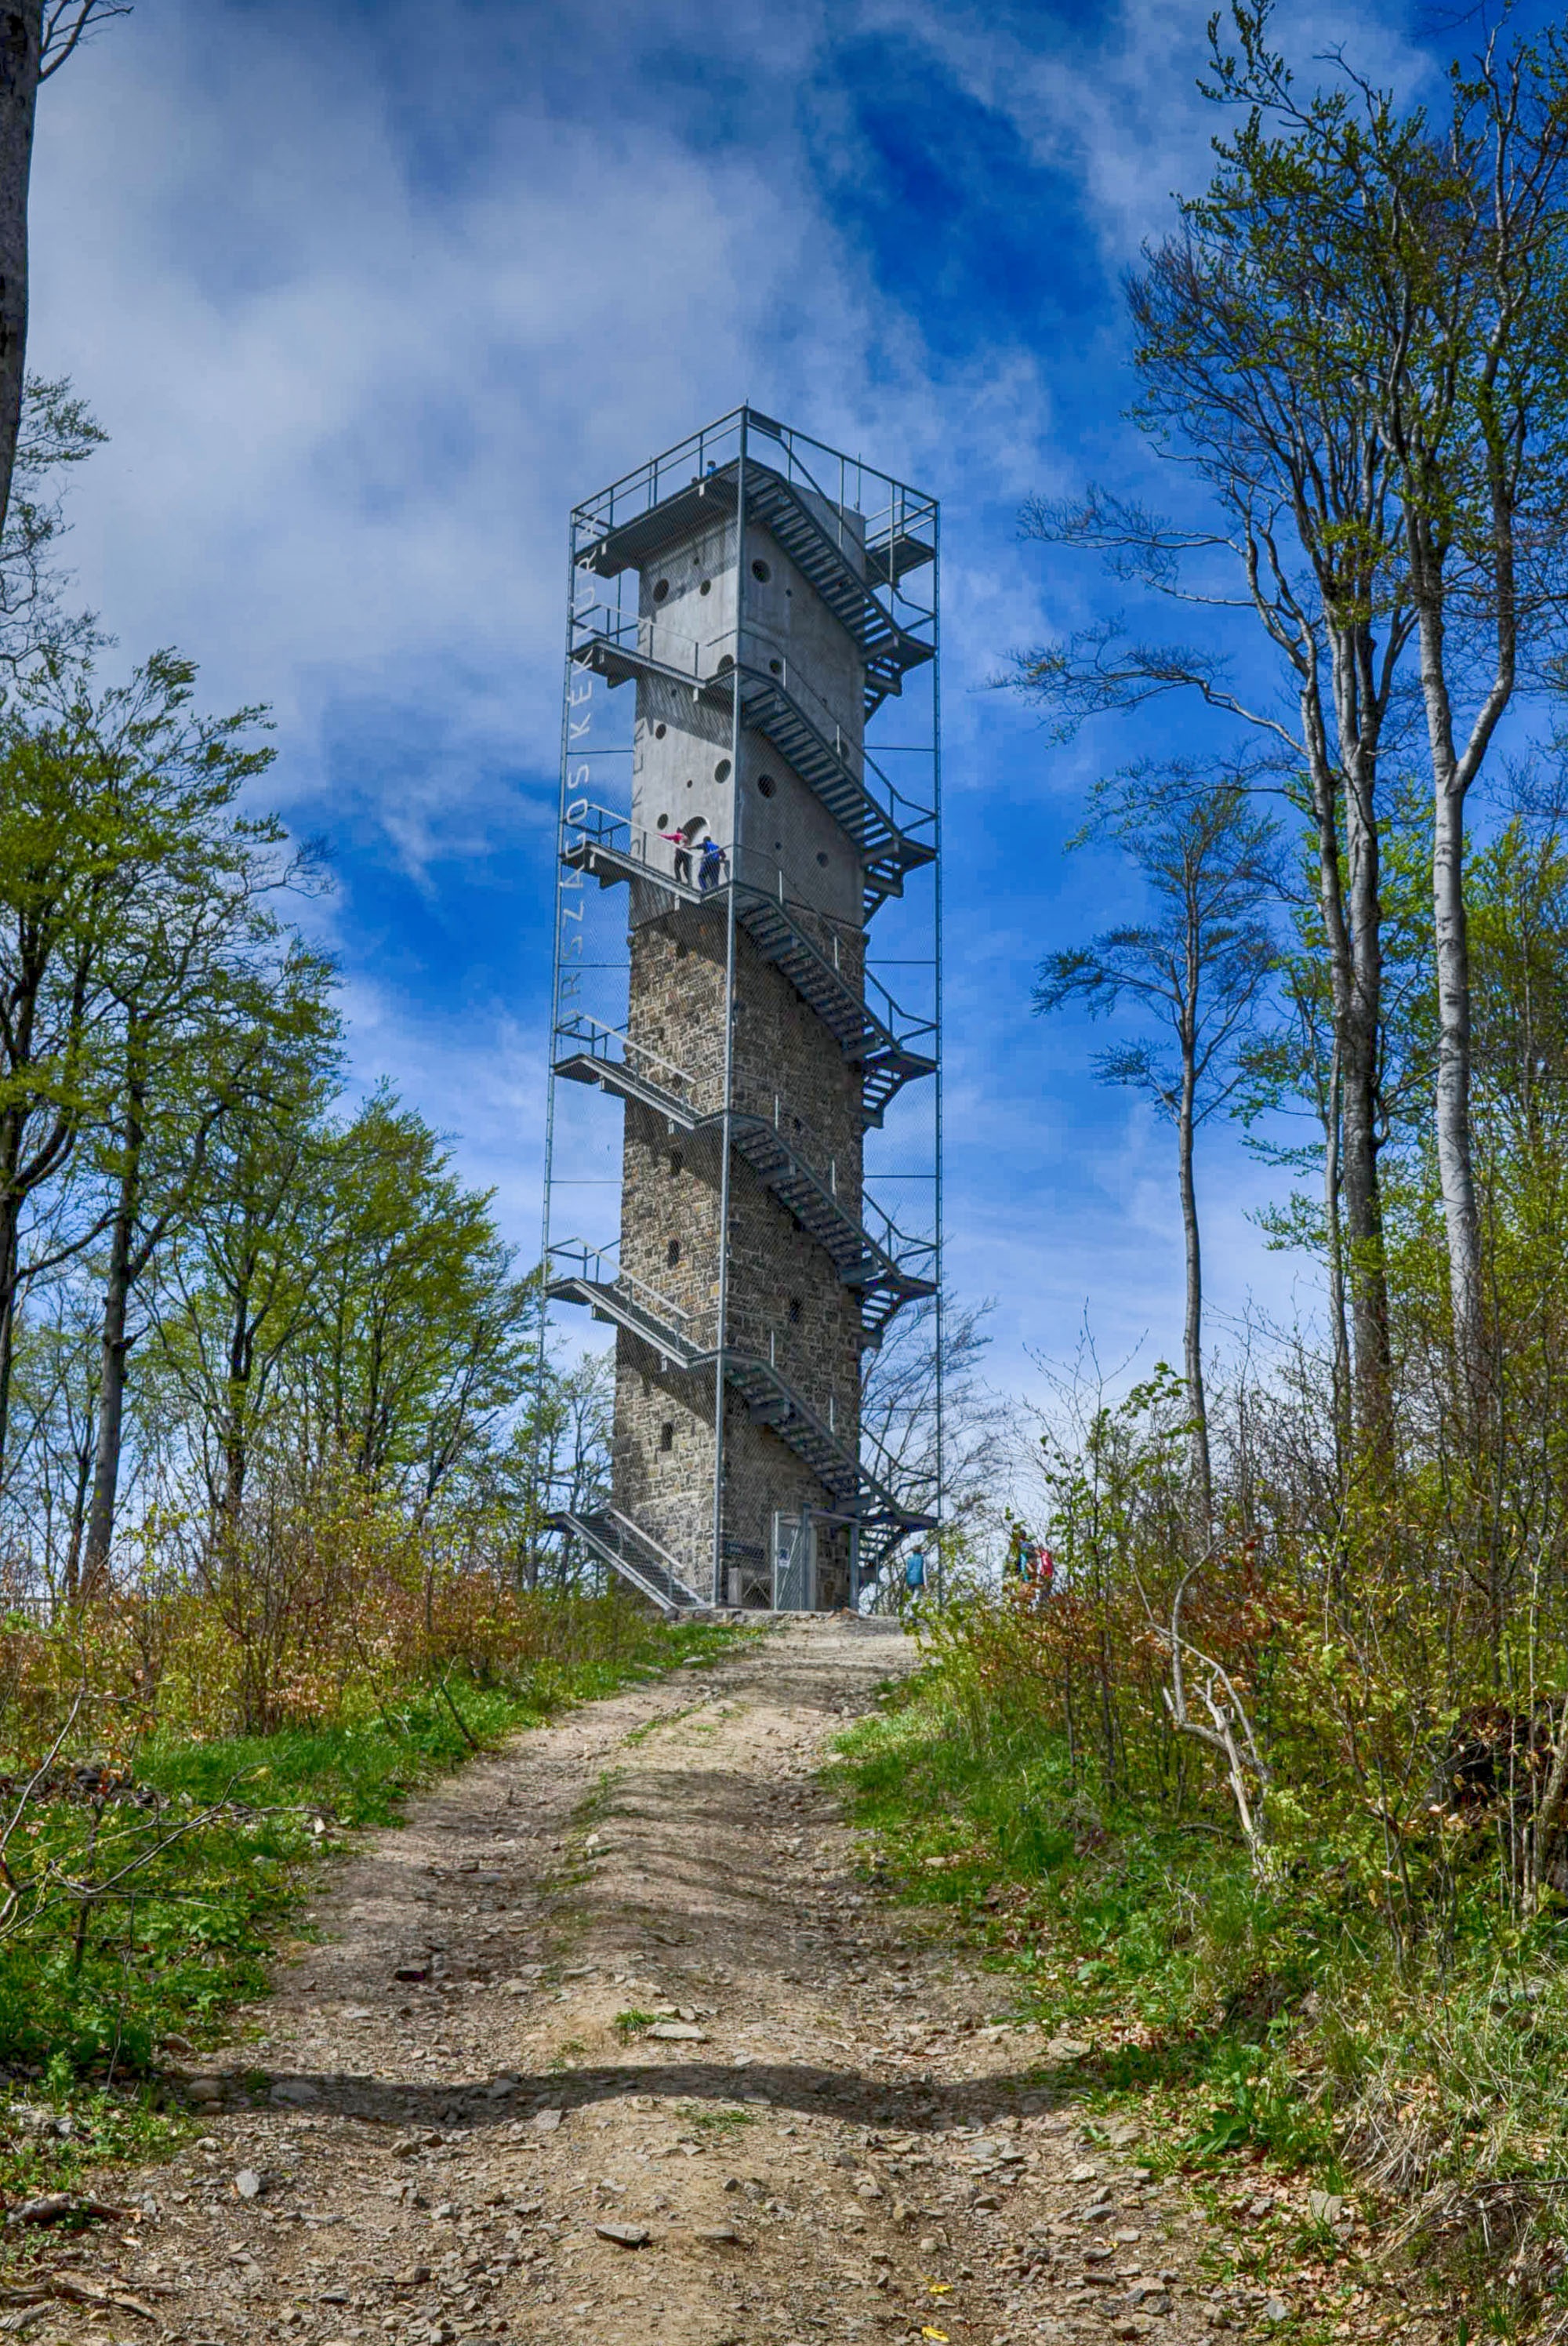
tree, mountain, trail, tower, ruins, rural area, lookout tower, galyatet, m tra mountains